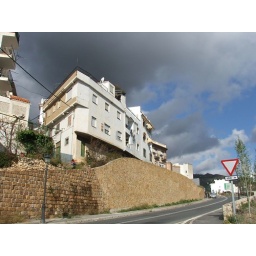
on the hill in the cute small town of lanjaron